Bird

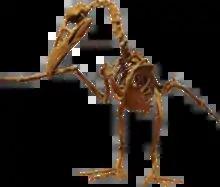
"Ichthyornis", which lived 93 million years ago, was the first known prehistoric bird relative preserved with teeth.

The first large, diverse lineage of short-tailed avialans to evolve were the Enantiornithes, or "opposite birds", so named because the construction of their shoulder bones was in reverse to that of modern birds. Enantiornithes occupied a wide array of ecological niches, from sand-probing shorebirds and fish-eaters to tree-dwelling forms and seed-eaters. While they were the dominant group of avialans during the Cretaceous period, Enantiornithes became extinct along with many other dinosaur groups at the end of the Mesozoic era.